Wendy M. Grossman

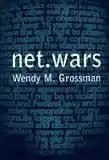
Front cover of Net.wars by Wendy M. Grossman

In 1987, she founded the magazine "The Skeptic" in the United Kingdom, which she edited for some time. As founder and editor, she has appeared on numerous UK TV and radio programmes. Her credits since 1990 include work for "Scientific American", "The Guardian", and the "Daily Telegraph", as well as "New Scientist", "Wired" and "Wired News", and "The Inquirer" for which she wrote a regular weekly "net.wars" column. That column continues in "NewsWireless" and on her own site every Friday. She was a columnist for "Internet Today" from July 1996 until it closed in April 1997, and together with Dominic Young ran the Fleet Street Forum on CompuServe UK in the mid-1990s.